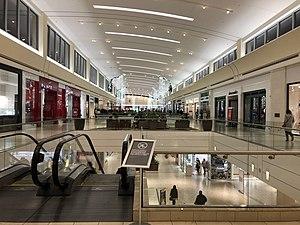
L'interieur de Northshore Mall à Peabody, Massachusetts, aux États-Unis, pendant la saison des fêtes de 2019